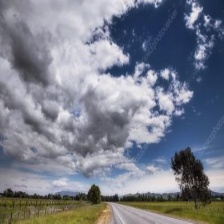
Cloud type: Stratocumulus